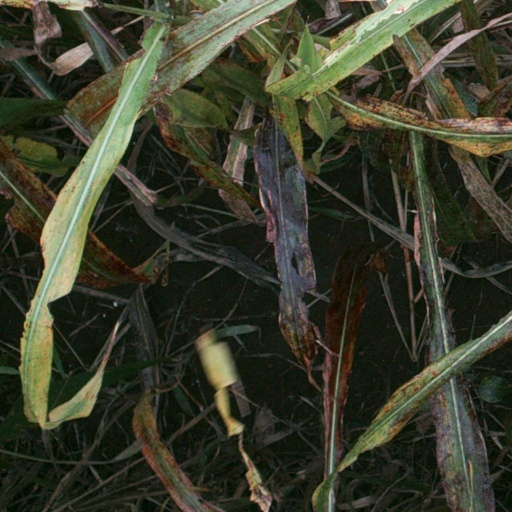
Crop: sorghum